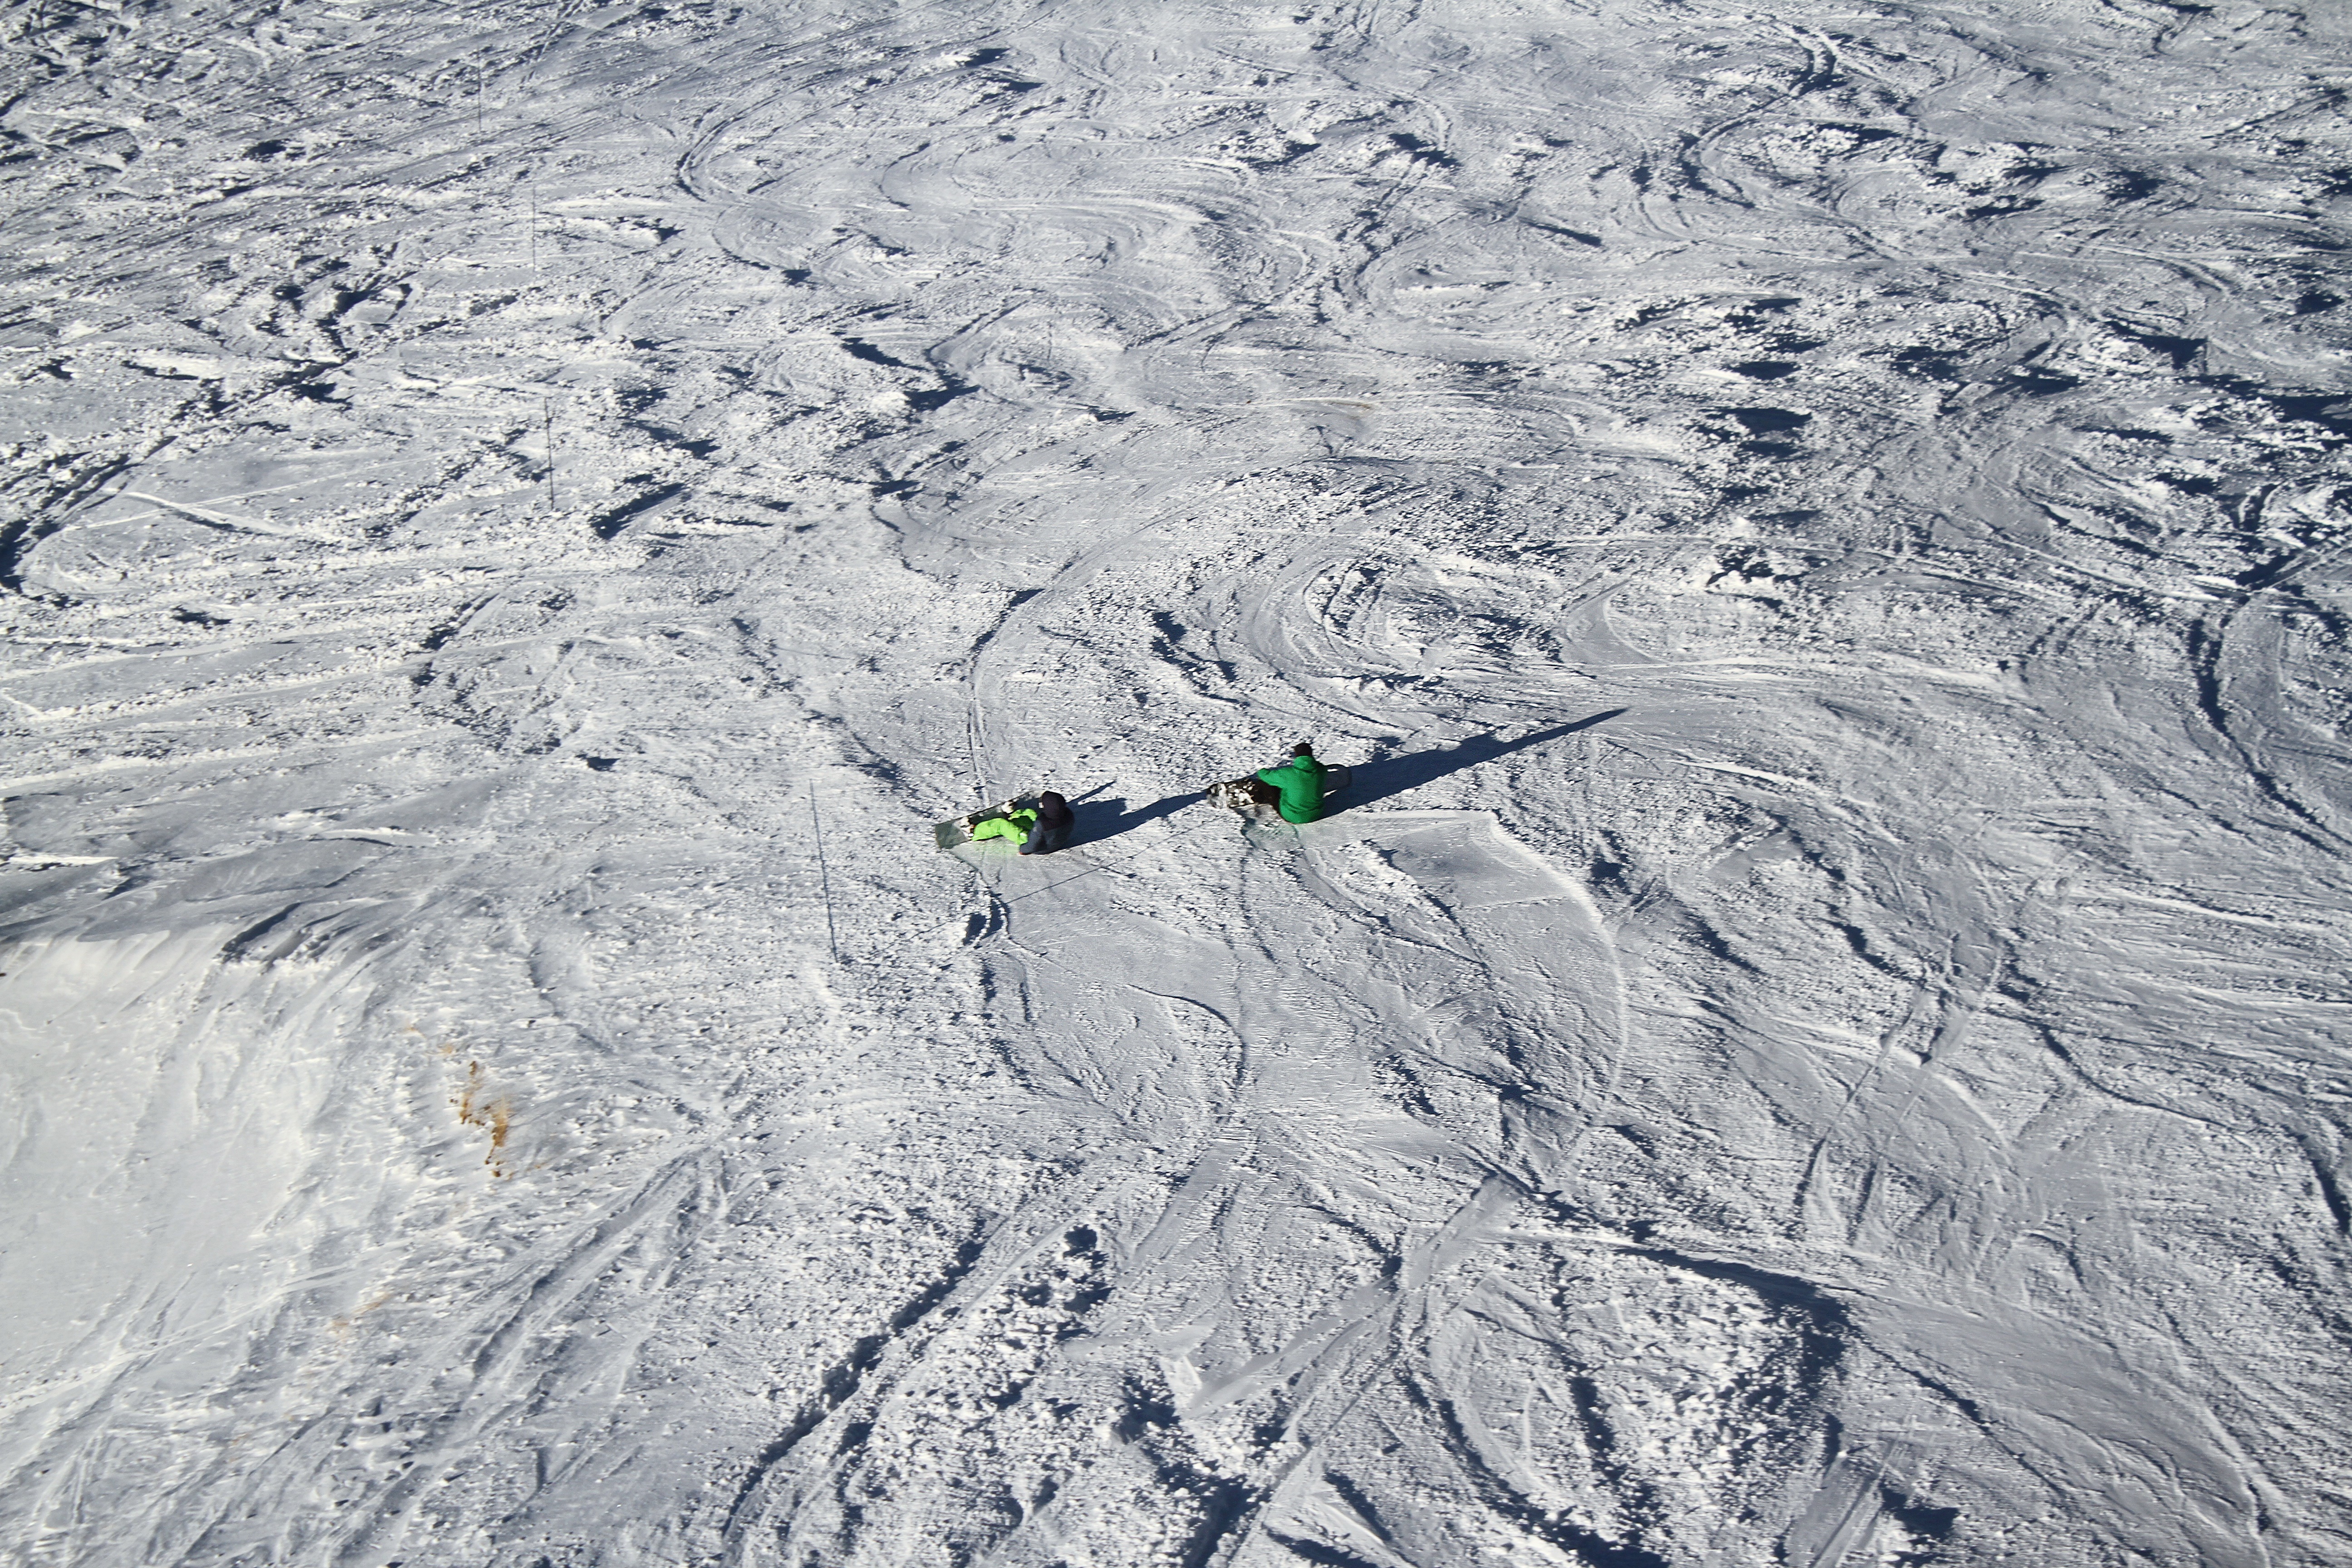
mountain, snow, winter, mountain range, extreme sport, skiing, ridge, winter sport, sports, ski, piste, aerial photography, ski mountaineering, ski equipment, geological phenomenon